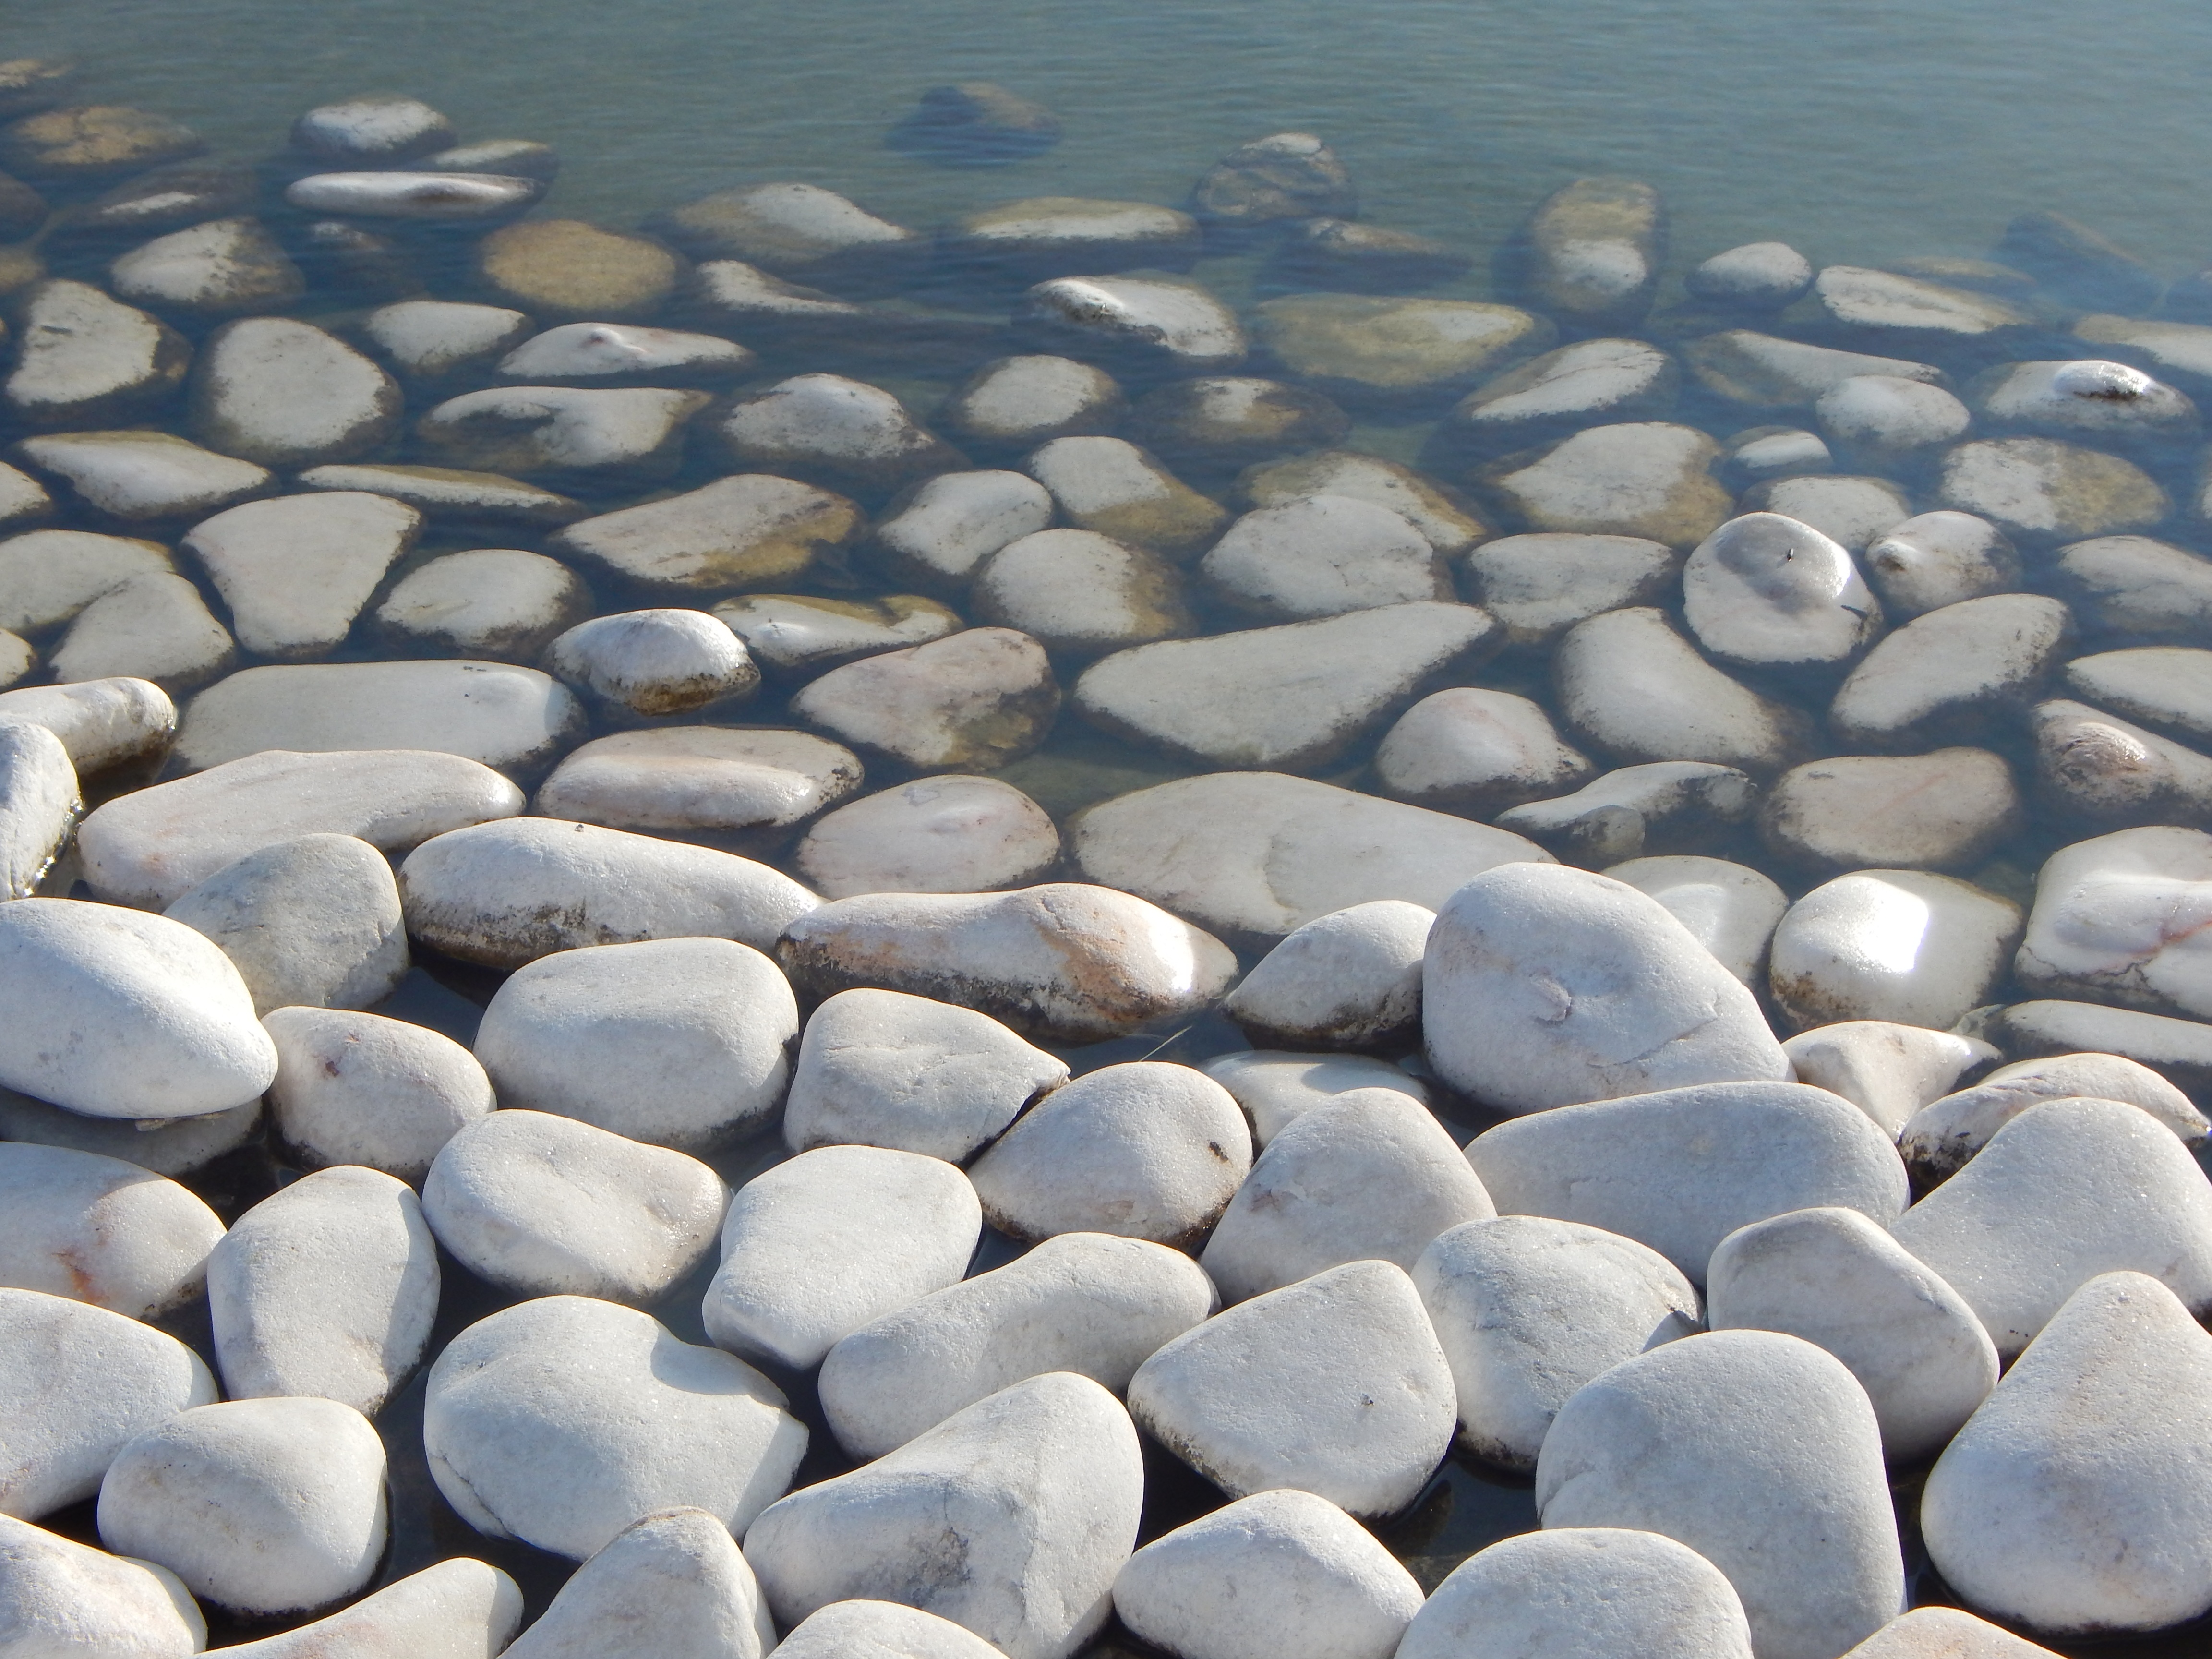
sea, water, sand, rock, white, cobblestone, pebble, material, stones, gravel, road surface